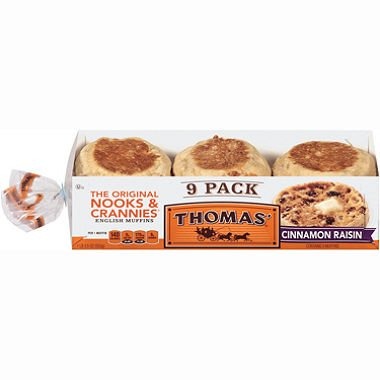
Item Name: SCS Thomas' Cinnamon Raisin English Muffins - 19.5 oz. - 9 ct. -pprc
Product Description: Great when toasted
Value: 19.5
Unit: Ounce

Price: 3.49